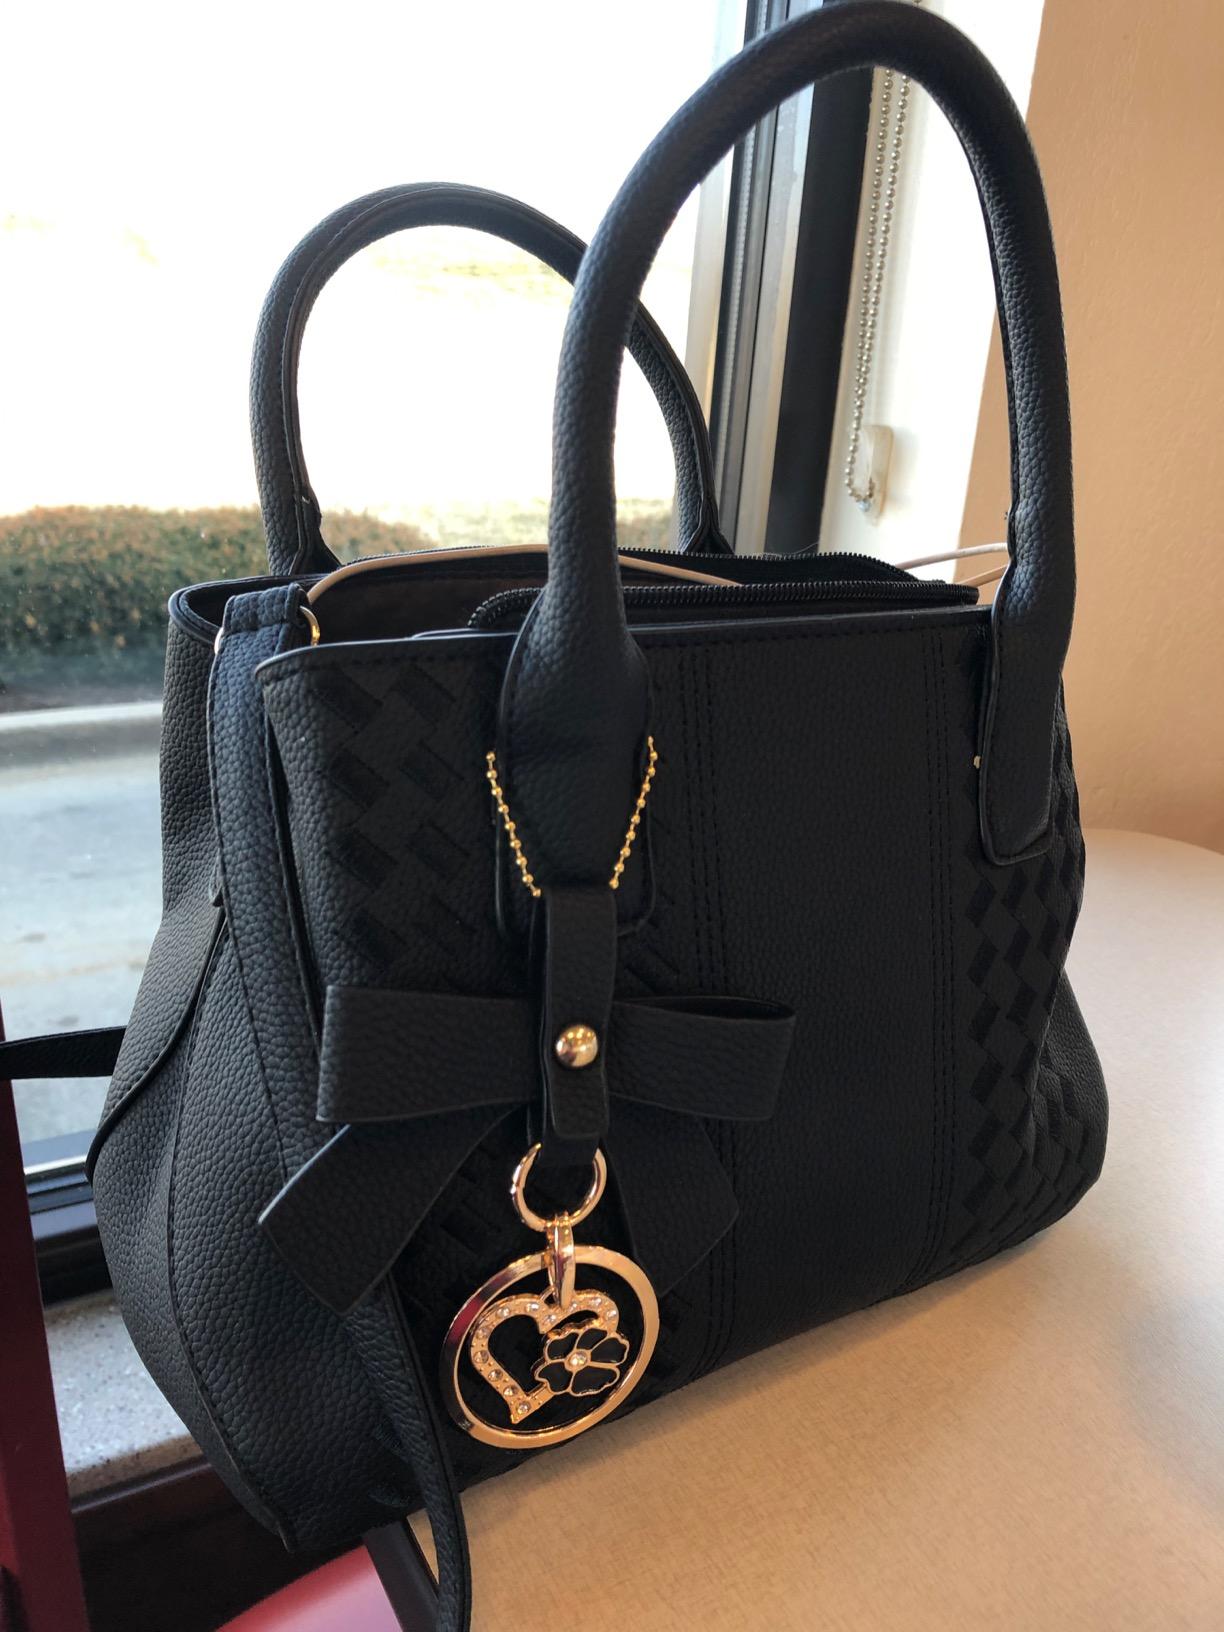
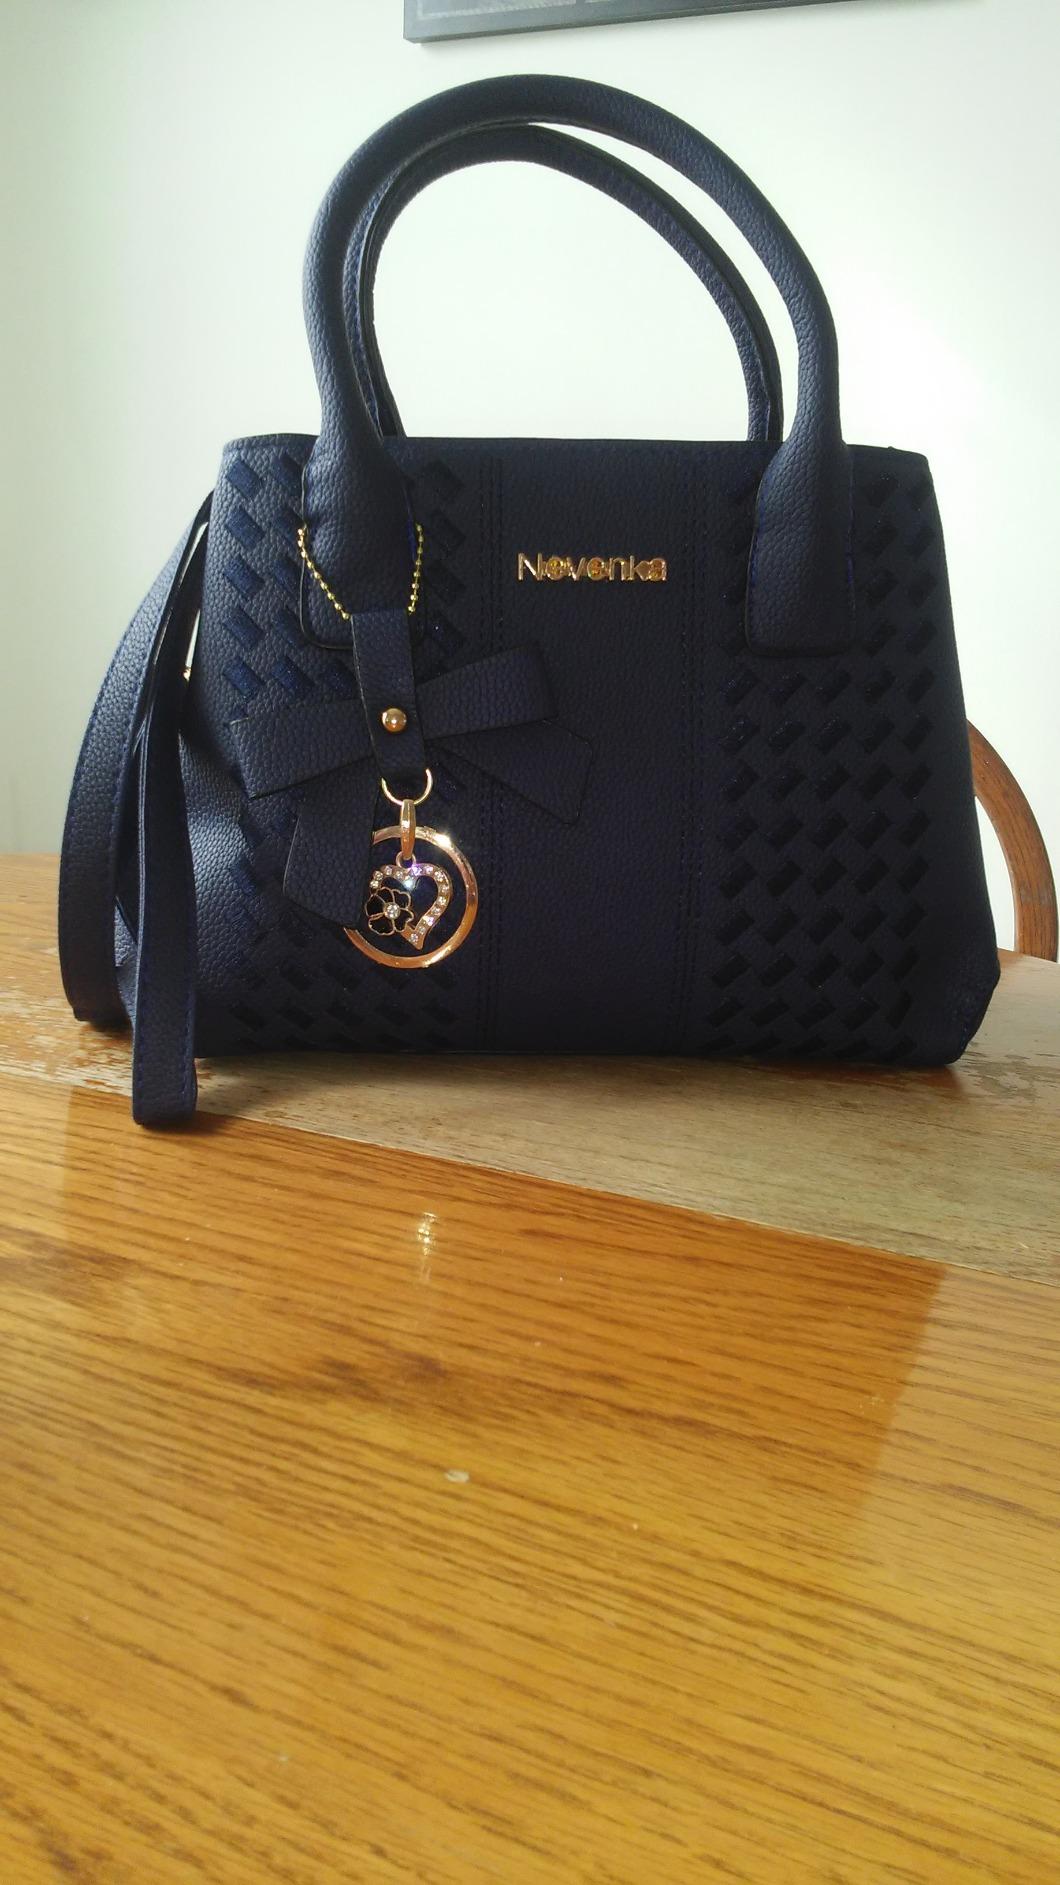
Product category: accessories_handbag
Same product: yes